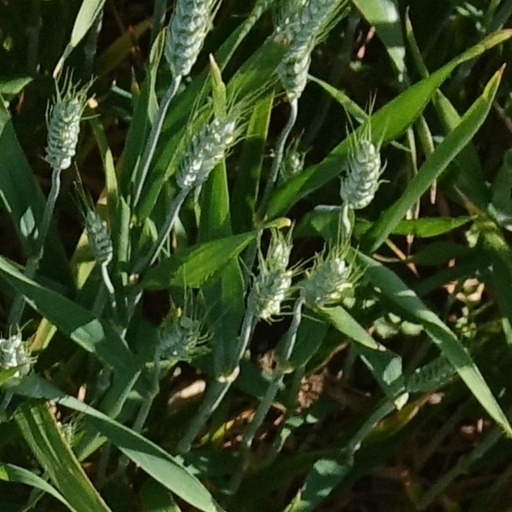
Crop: wheat